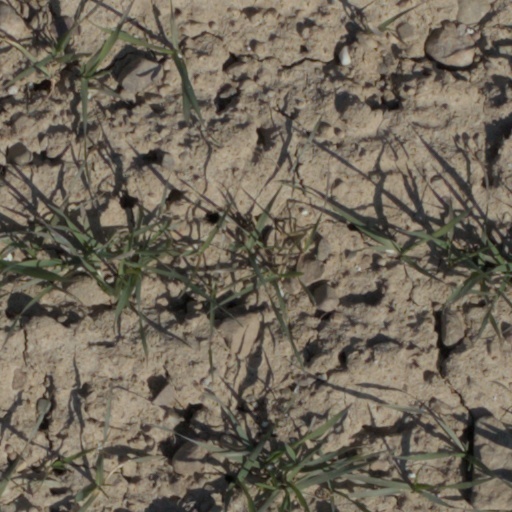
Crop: wheat